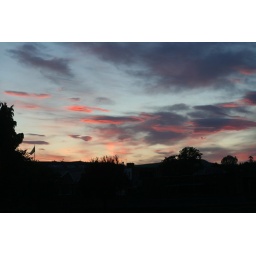
A beautiful red sky as the sun sets over the Eskdale valley (1 of 3)